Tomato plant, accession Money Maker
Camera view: horizontal (90 deg, fisheye); turntable rotation: 60 degrees
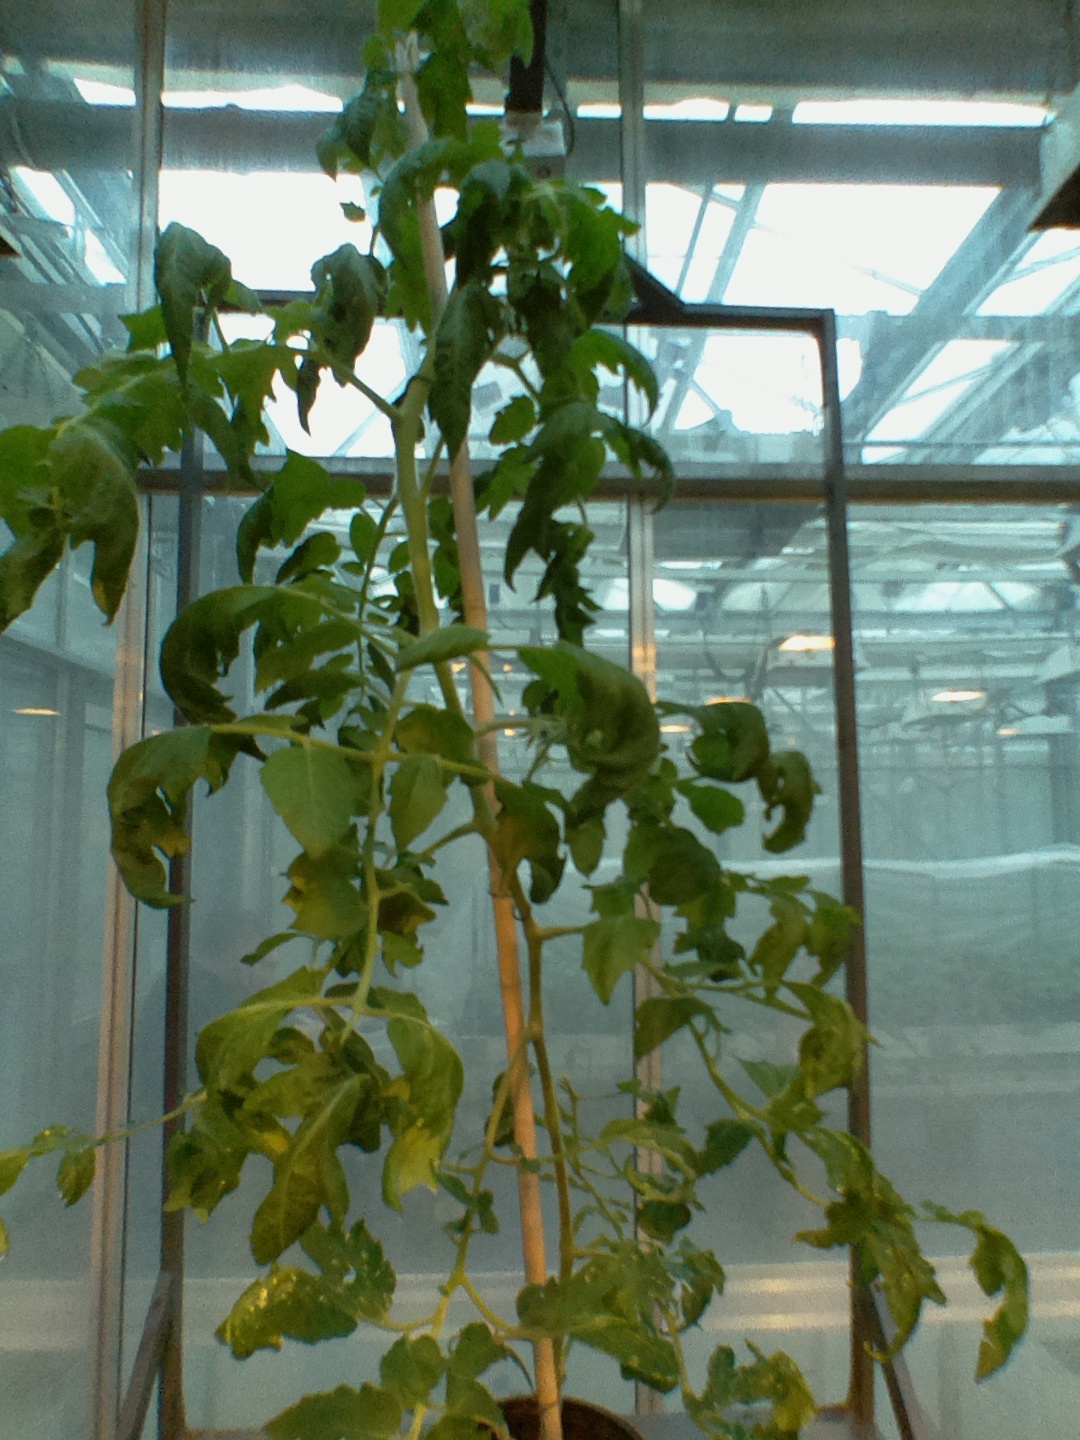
BBCH growth stage 70: Fruits at the main stem or branches visibles